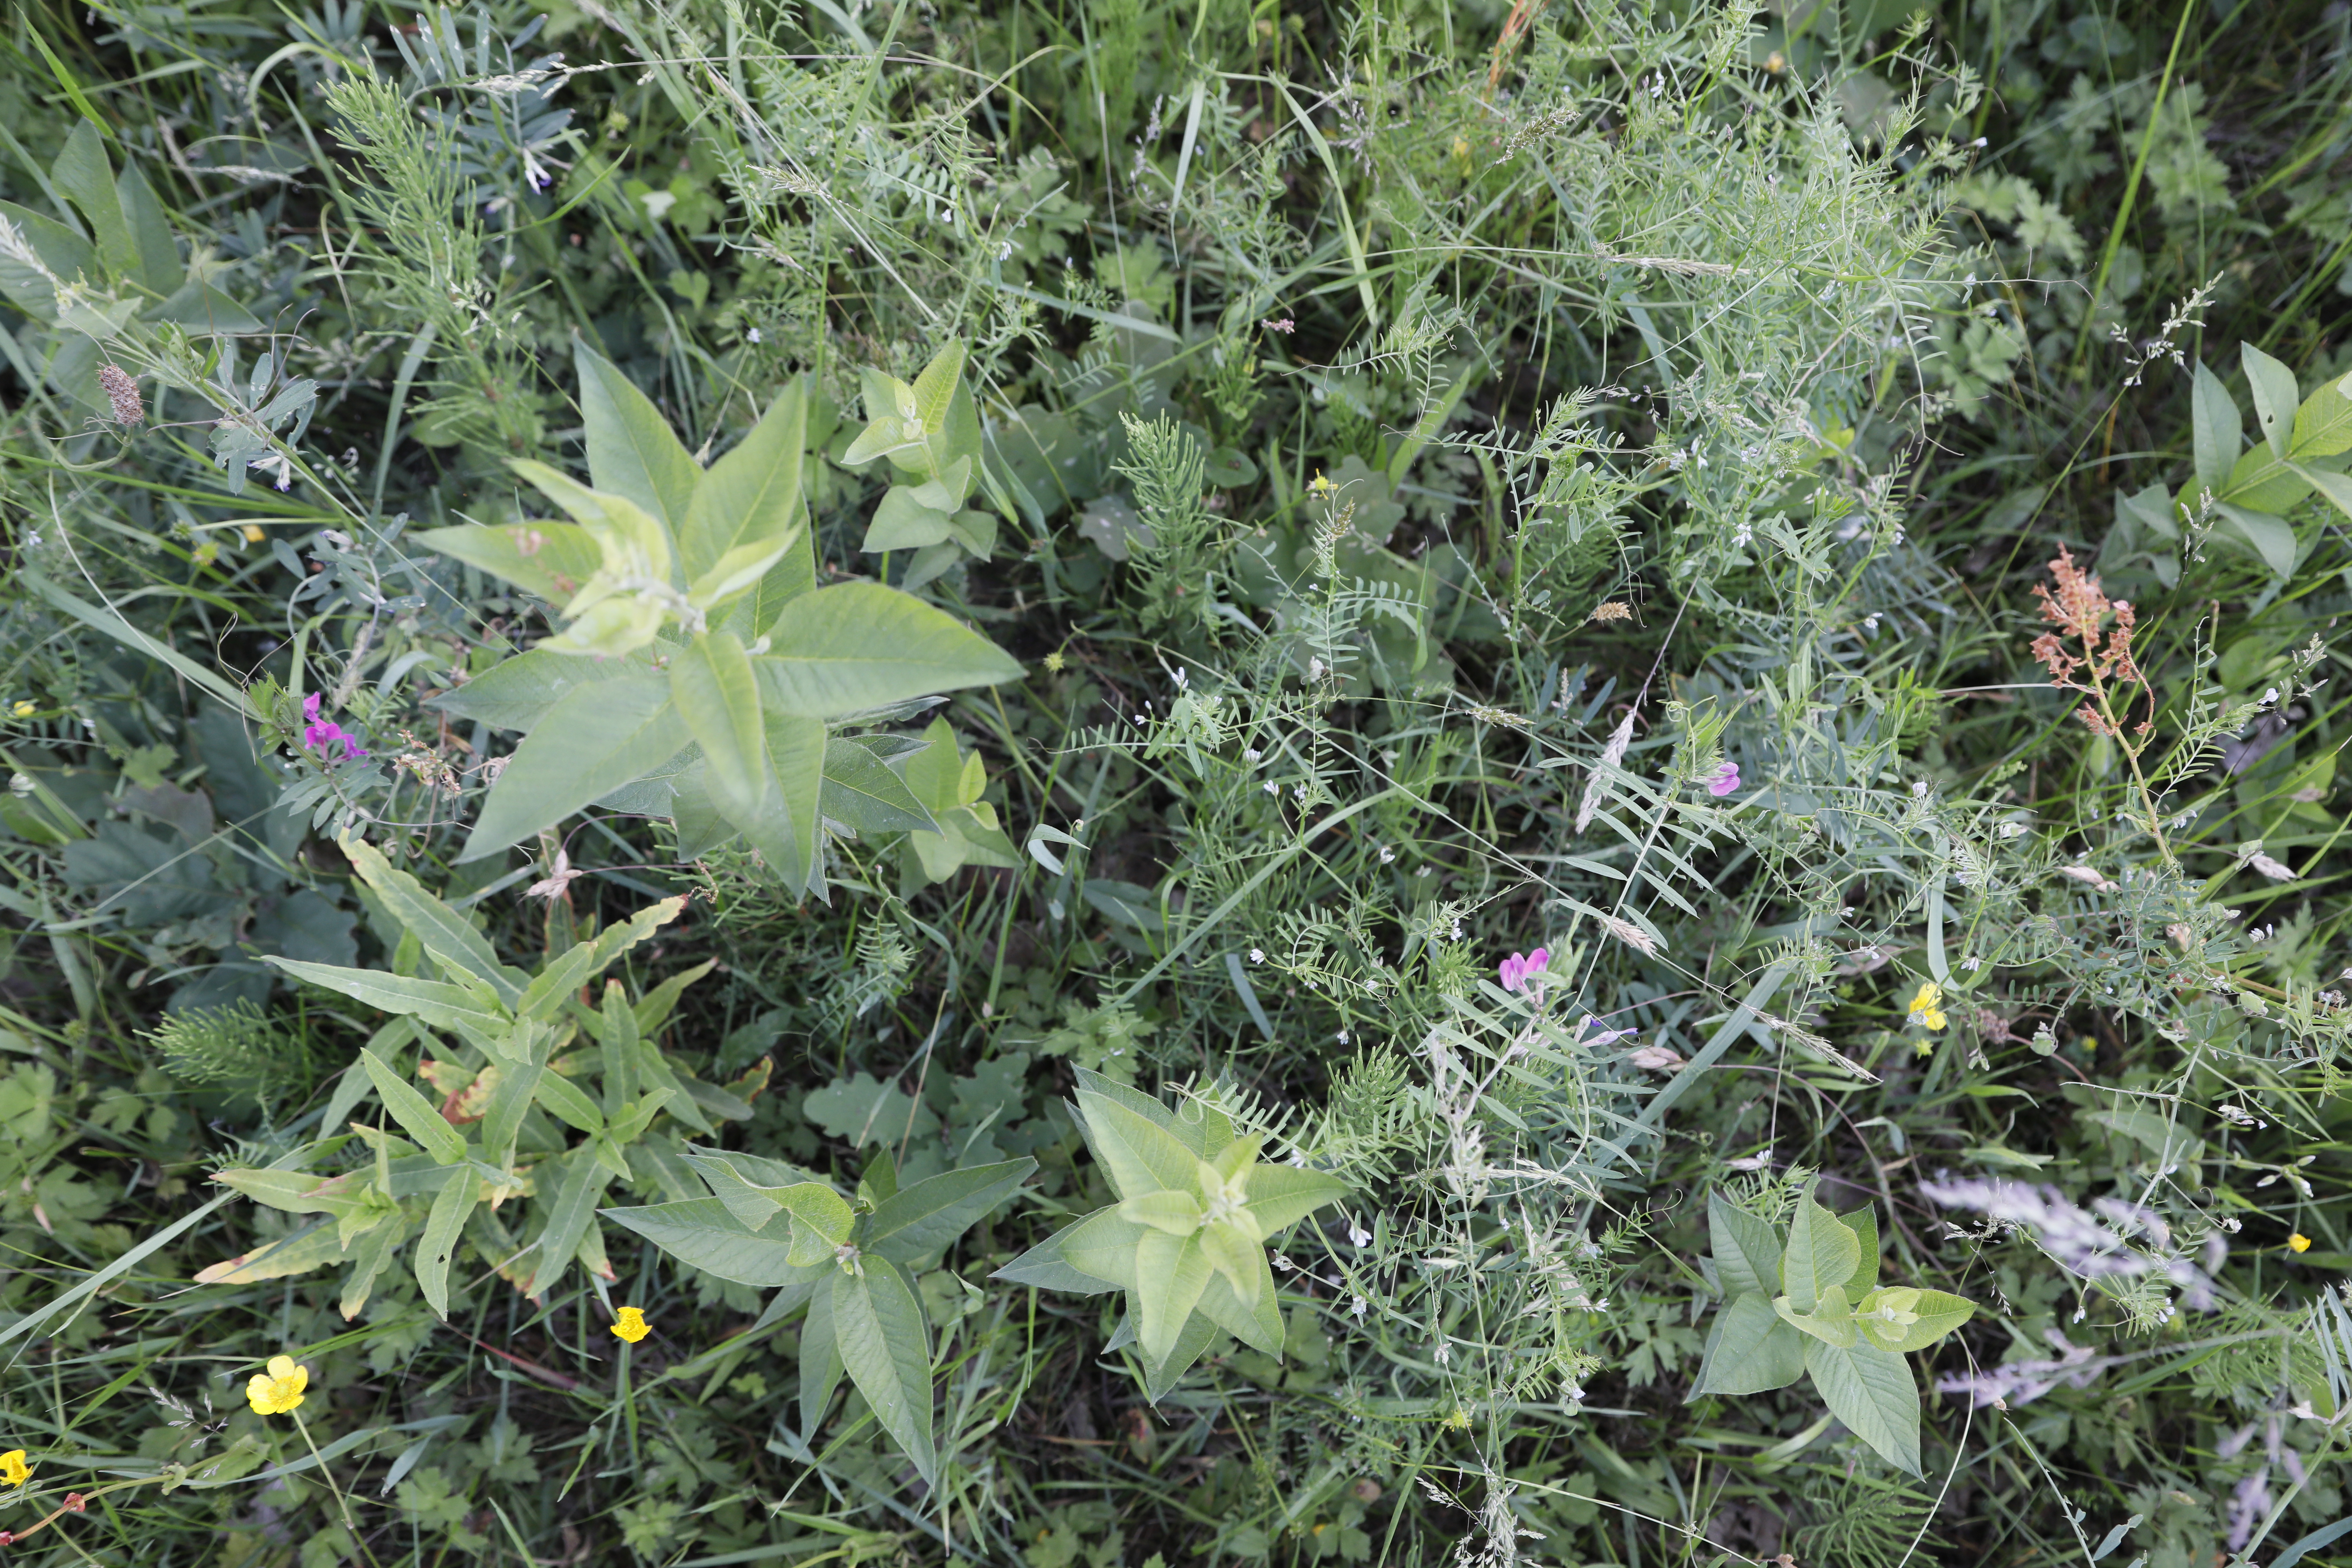
Plant species: Vicia sativa, Buttercup * (aggregate)